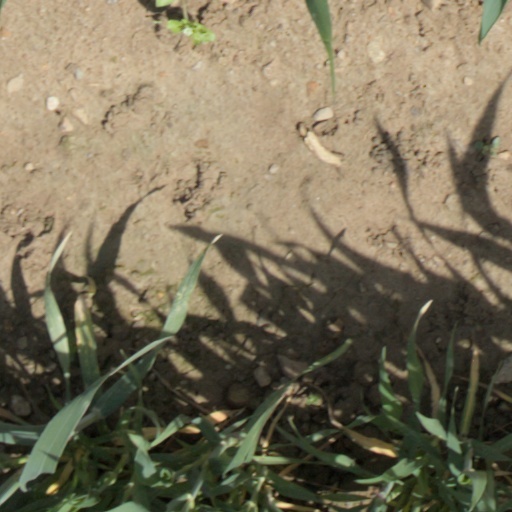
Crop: wheat